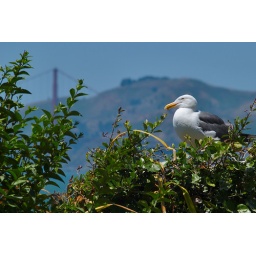
A sitting seagull, with the Golden Gate bridge in the background. Just a teaser for a new gallery comming up soon!